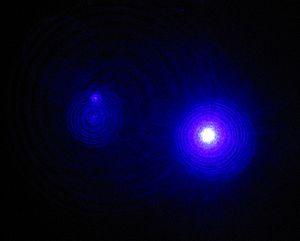
La liste des types de lasers rassemble par grandes familles les multiples lasers existant dans le monde. Il existe plusieurs milliers de sortes de lasers, qu'il est possible de regrouper grâce à leurs points communs, comme la méthode d'amplification, le domaine de longueur d'onde couvert ou les applications qui emploient ces lasers.